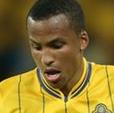
Age: 23